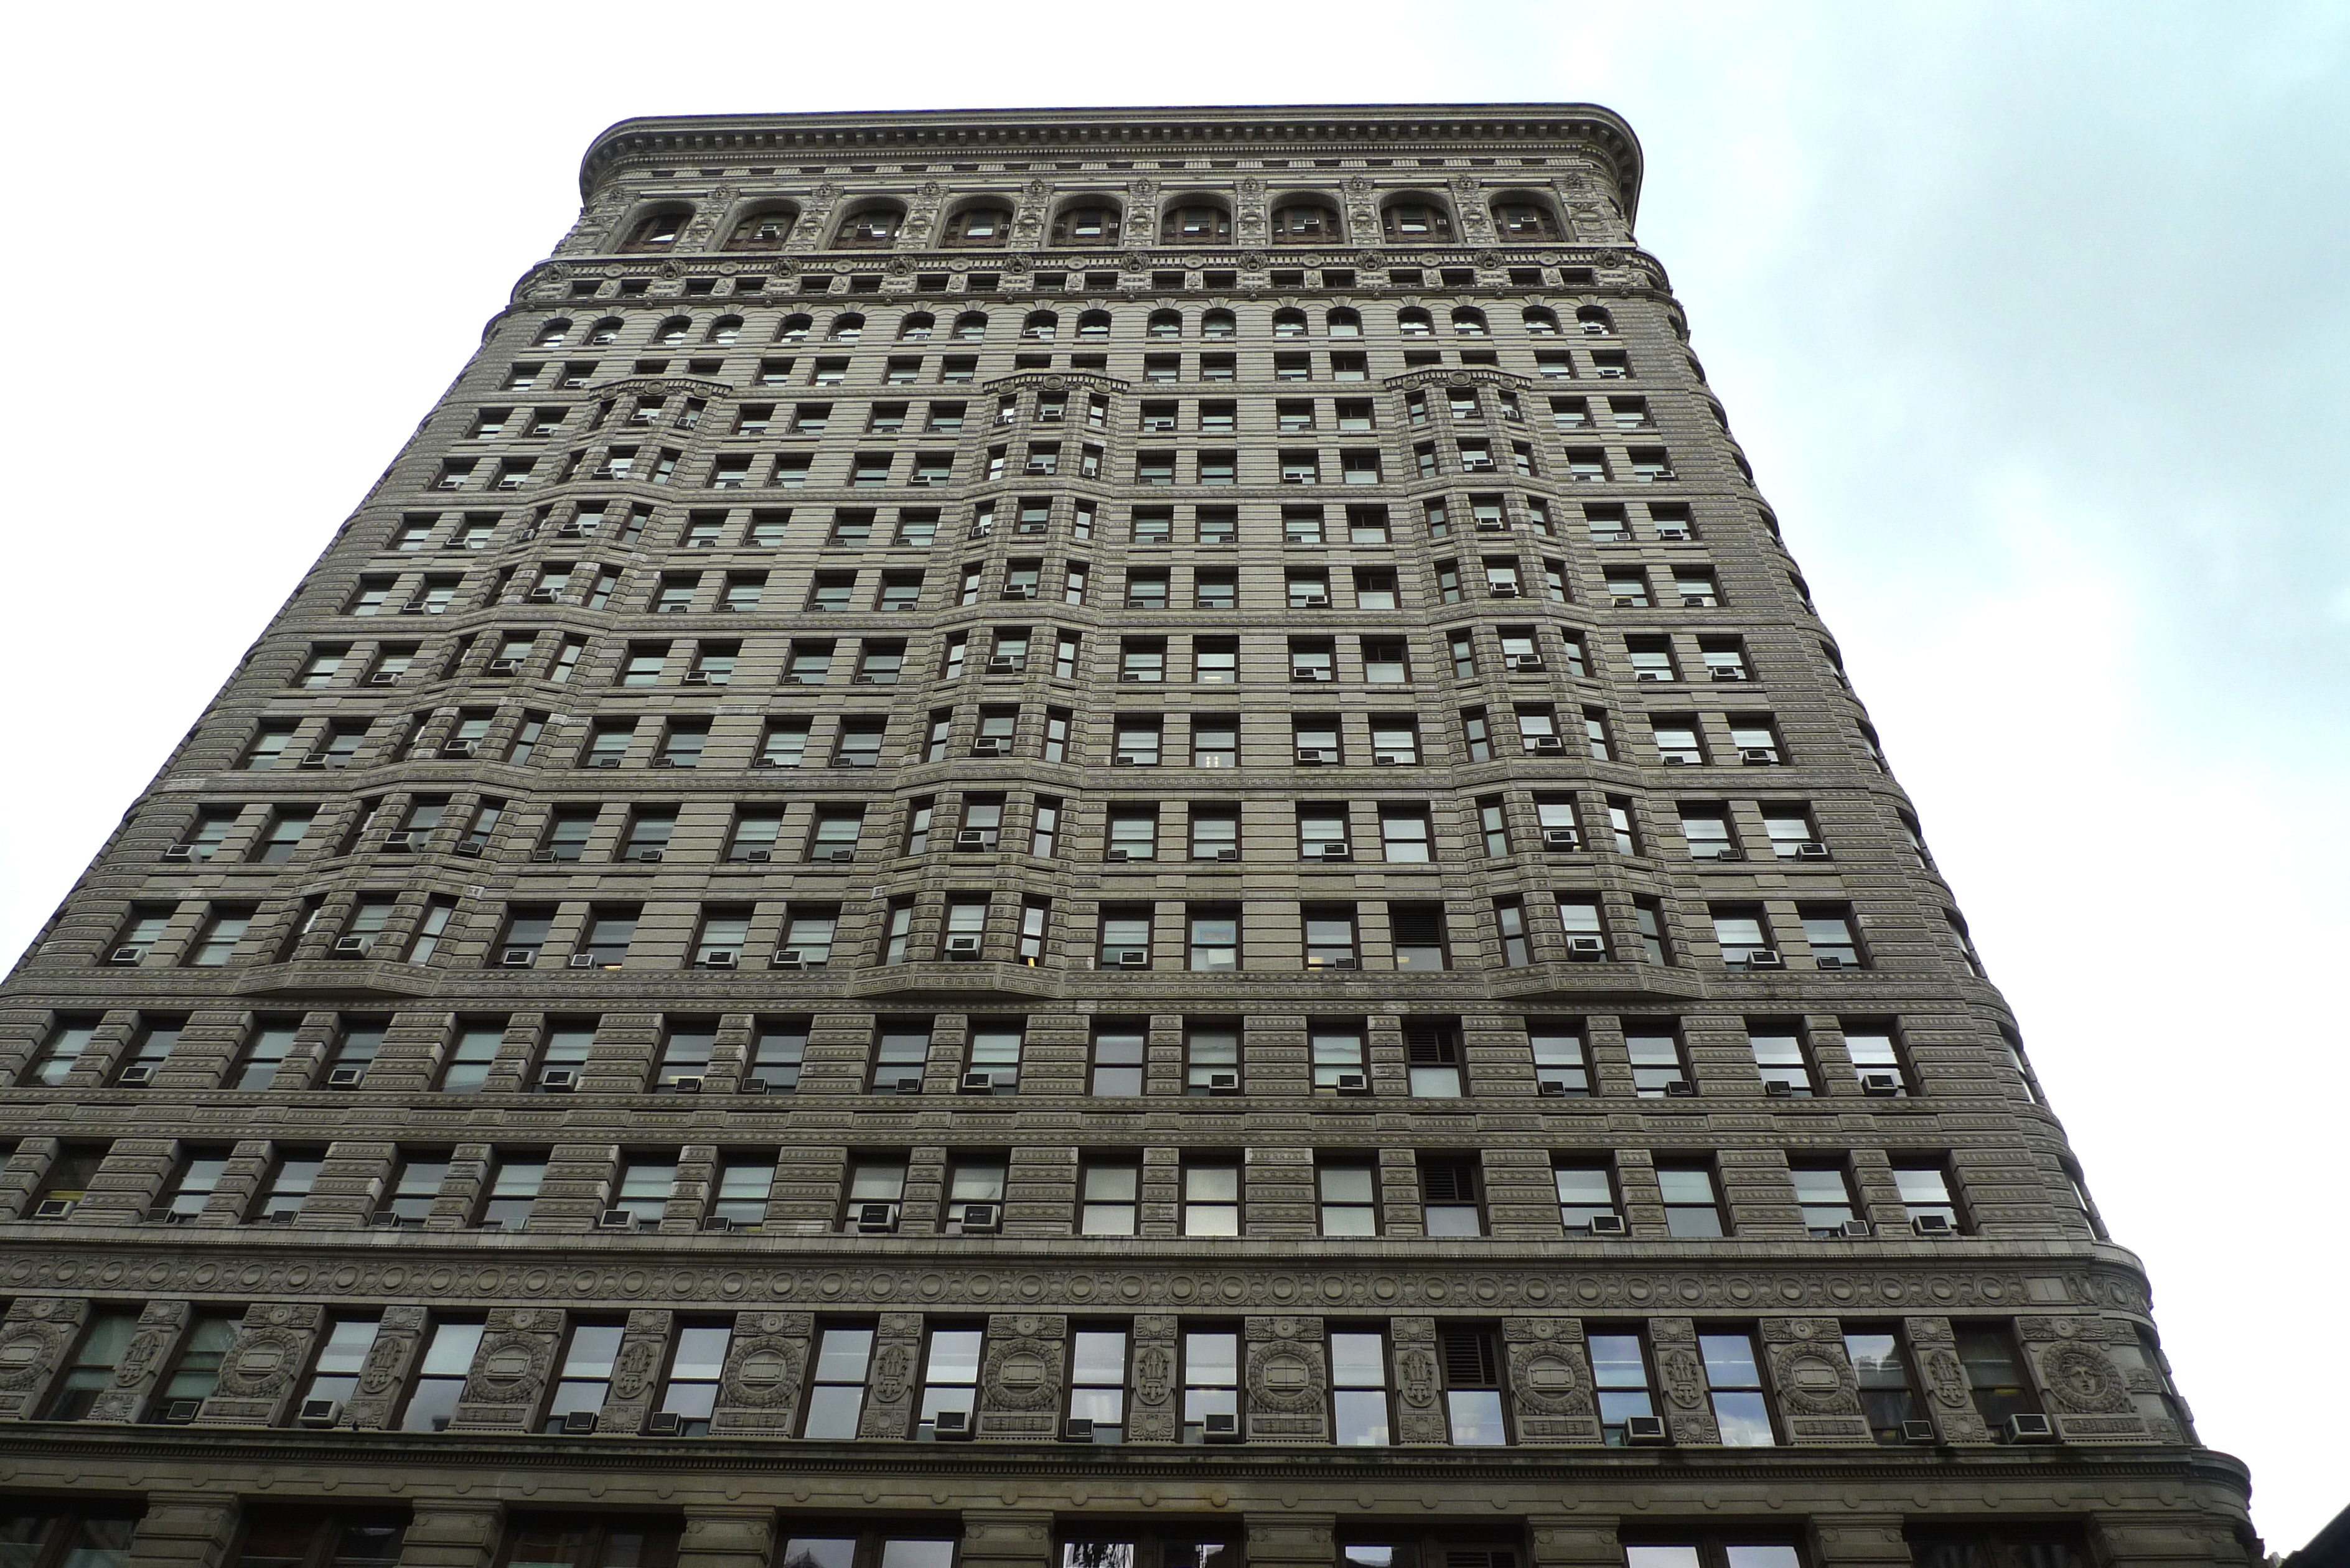
architecture, window, perspective, building, skyscraper, tower, landmark, facade, tower block, symmetry, brutalist architecture